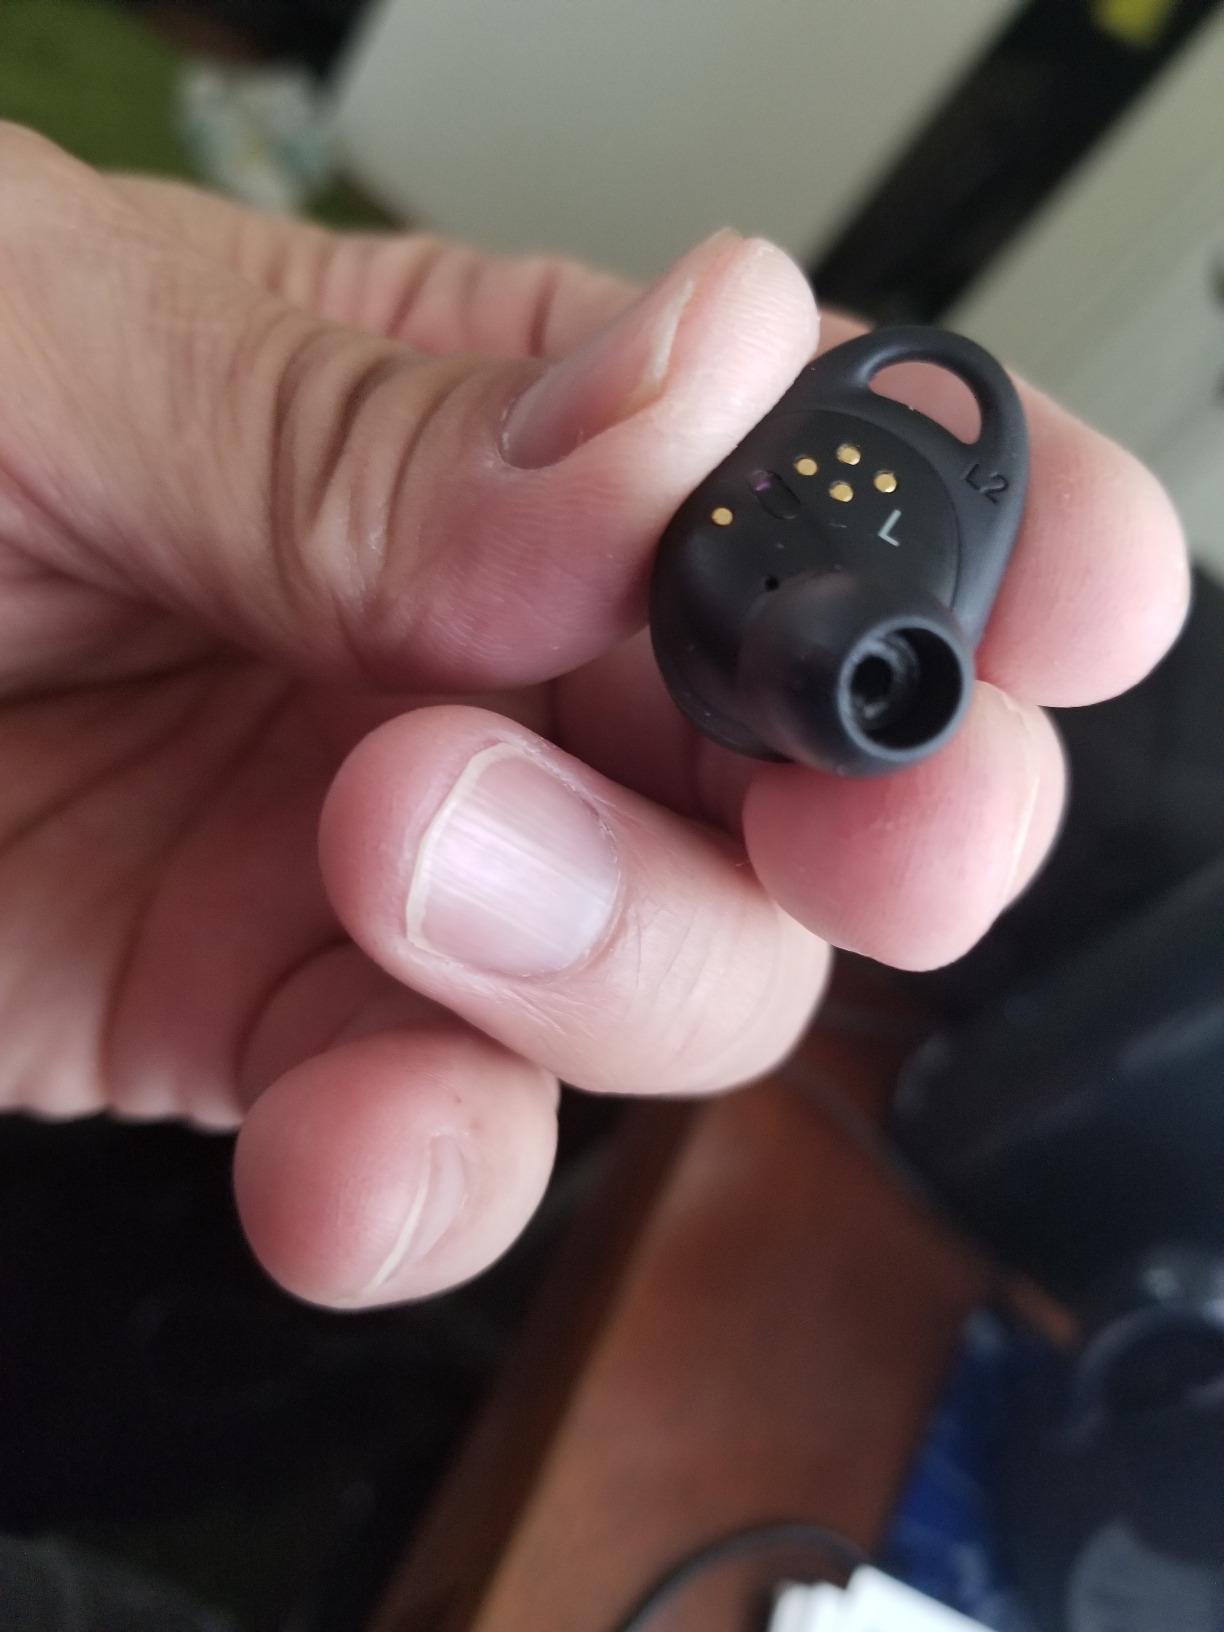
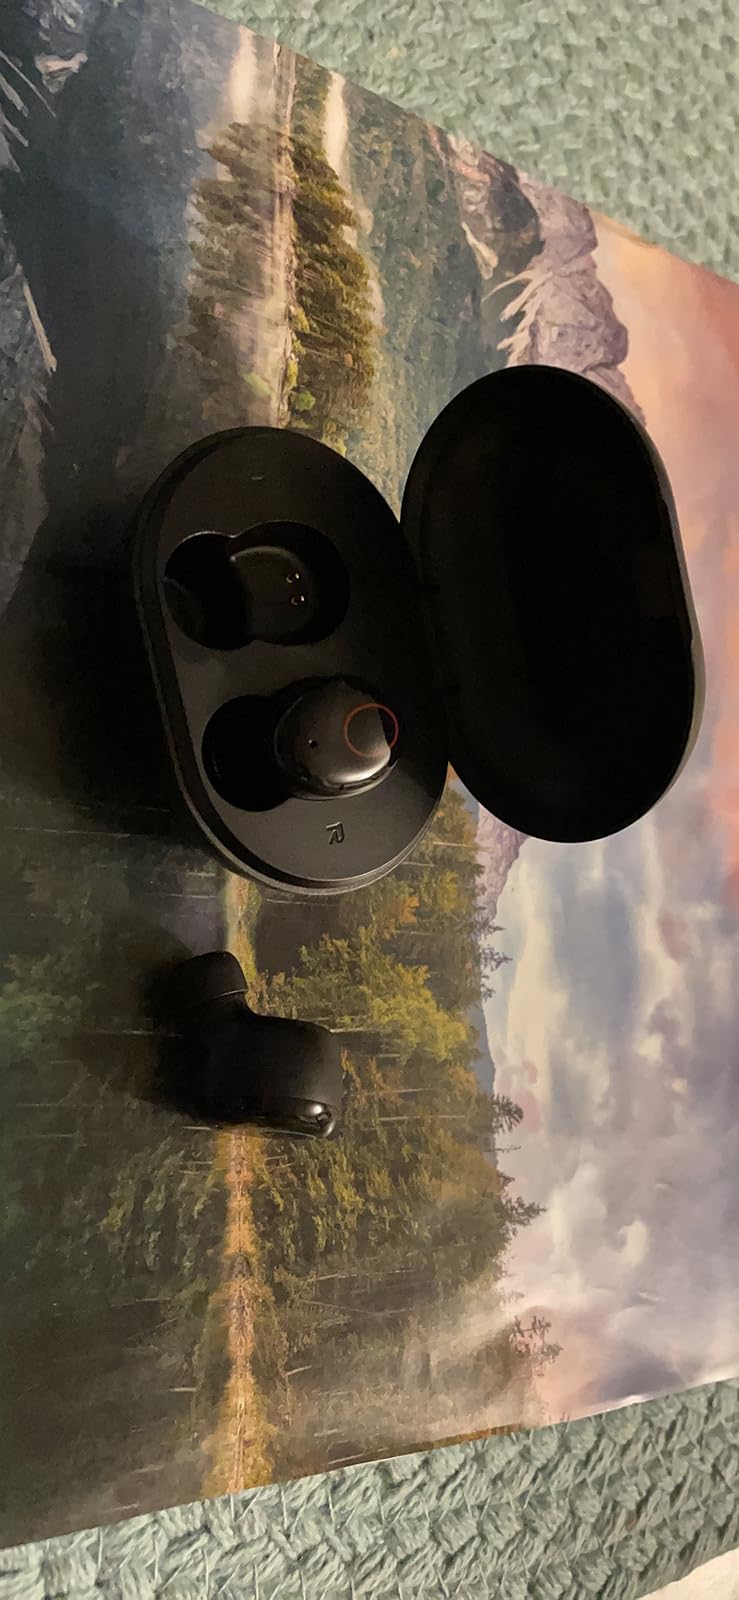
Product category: earbuds
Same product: no